David Azrieli

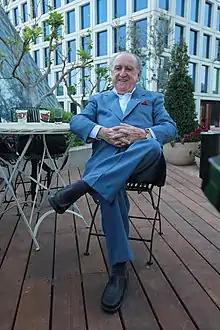

David Joshua Azrieli (10 May 1922 – 9 July 2014) was an Israeli-Canadian tycoon, real estate developer, architect, and philanthropist. With an estimated net worth of in March 2013, he was ranked by Forbes as the ninth-wealthiest Canadian and the 401st wealthiest person overall.